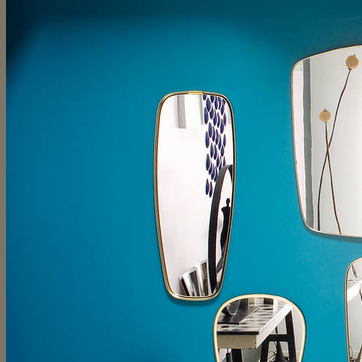
Material: mirror